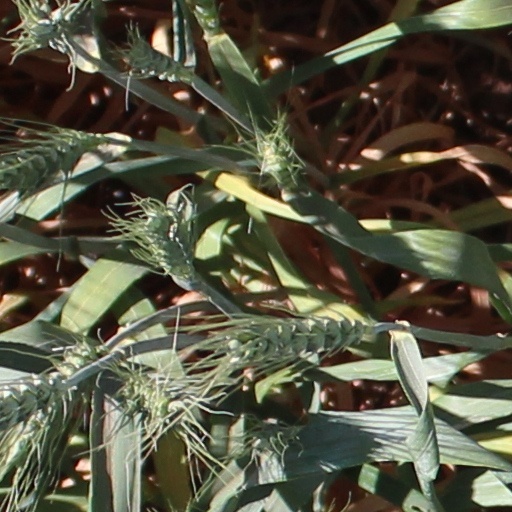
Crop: wheat